ThinkPad 701

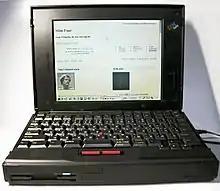
IBM ThinkPad 760LD

The 701 was withdrawn per December 21, 1995, which IBM announced a month before. This was due to newer laptop models containing larger screens, so the laptop could contain a full sized keyboard without a folding mechanism. Other companies were also moving to Pentium processors. The 701 series has been described as a product that had innovative features that were well received in the market, but the total package missed the competitive mark. A few months after the release of the 701, the ThinkPad 760 was released which is based on the original Intel Pentium processor.